Vadhandhi: The Fable of Velonie

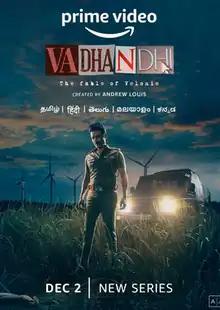

Vadhandhi: The Fable of Velonie is a 2022 Indian-Tamil-language mystery crime thriller television series created by Andrew Louis, of "Leelai" and "Kolaigaran" fame, for Amazon Prime Video. It was directed and written by Andrew Louis. The principal cast of the series includes S. J. Suryah, Sanjana Krishnamoorthy, Laila, Nassar, Smruthi Venkat, Vivek Prasanna, Kumaran Thangarajan, Vaibhav Murugesan, Vikky Aadithya and Hareesh Peradi. It premiered on 2 December 2022 and consists of eight episodes.